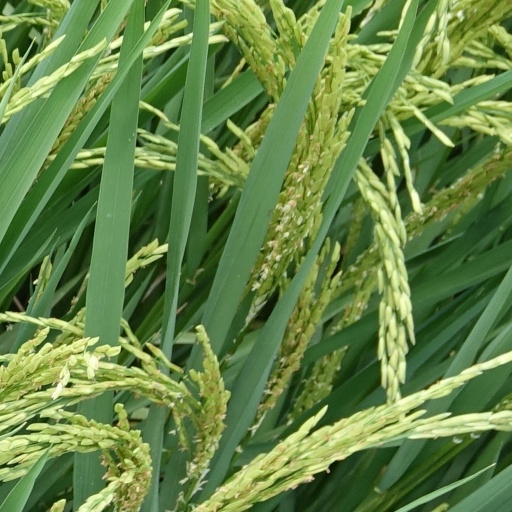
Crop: rice